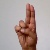
The image shows a hand gesture representing the letter 'U' in Indian Sign Language.